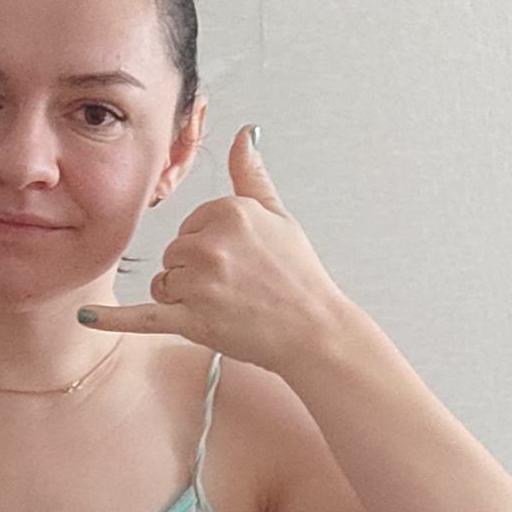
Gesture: call